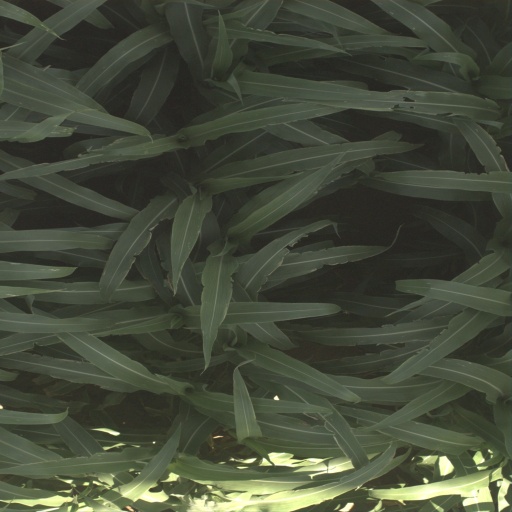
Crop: sorghum